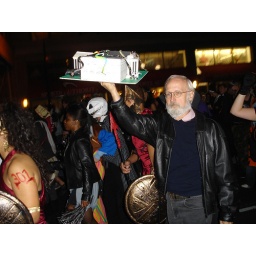
snakes in the white house